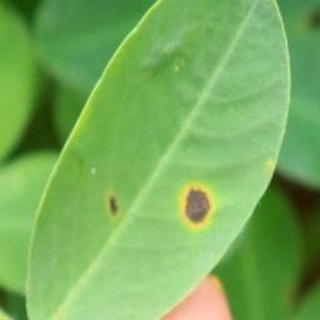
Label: groundnut_early_leaf_spot